Iola, Kansas

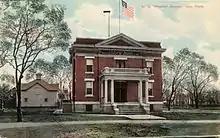
U.S. Weather Bureau (circa 1900)

The history of Iola began in 1859. After the location of the county seat at Humboldt, by the legislature of 1858, there was a great deal of dissatisfaction among the residents of the central and northern parts of the county, and a number of citizens selected the present site of Iola, with the intention of ultimately securing the county seat. On January 1, 1859, a large meeting was held at the Deer Creek schoolhouse. It was determined to organize a town company, which was immediately done, and a constitution was then adopted and officers elected. The officers of the company after due consideration of different points selected a site for the proposed town, about two miles (3 km) north of Cofachique, at the confluence of Elm Creek and the Neosho River. The site was owned in part by J.F. Colborn and W.H. Cochrane. The claims on two quarter-sections were bought, and were soon after surveyed into lots.